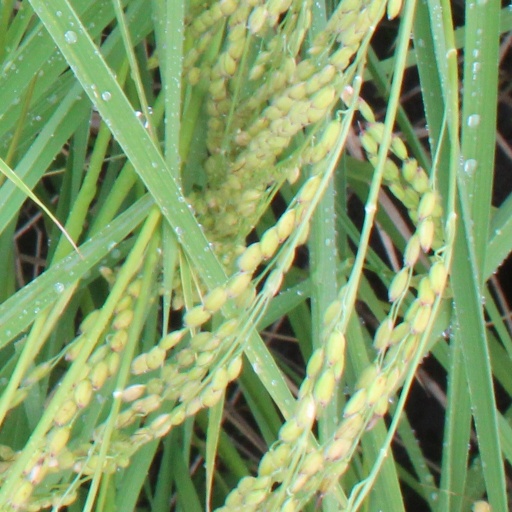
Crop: rice